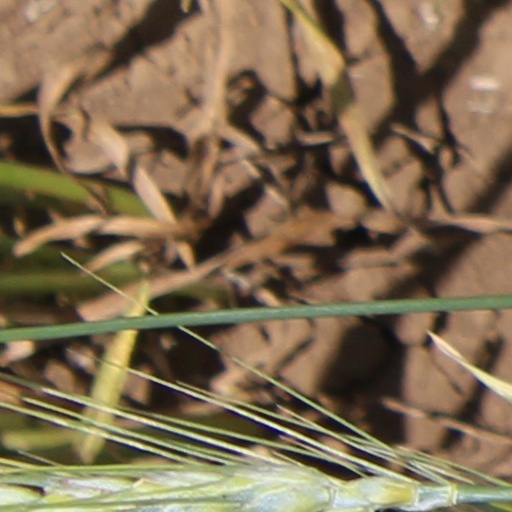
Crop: wheat